Dion Morton

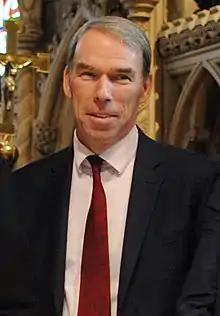
Morton in February 2018

Dion Gregory Morton is a leading colorectal surgeon at the University of Birmingham, where he has been Professor of Surgery since 2006. He was appointed Barling Chair of Surgery at the University of Birmingham in 2015. In addition he has served as Director of Clinical Research at the Royal College of Surgeons of England since 2011. In the latter role he has worked to establish a national infrastructure to support the development and dissemination of clinical trials in surgery. He has championed the role of large-scale multi centre randomised controlled trials in informing best practice in surgery.